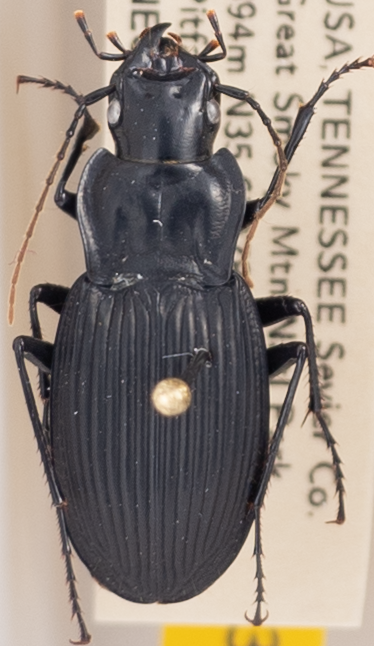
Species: Dicaelus teter
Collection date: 2021-05-25
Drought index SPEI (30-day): -0.32
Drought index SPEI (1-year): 0.47
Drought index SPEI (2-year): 2.09